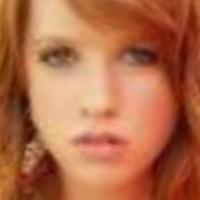
Age group: age 21-30